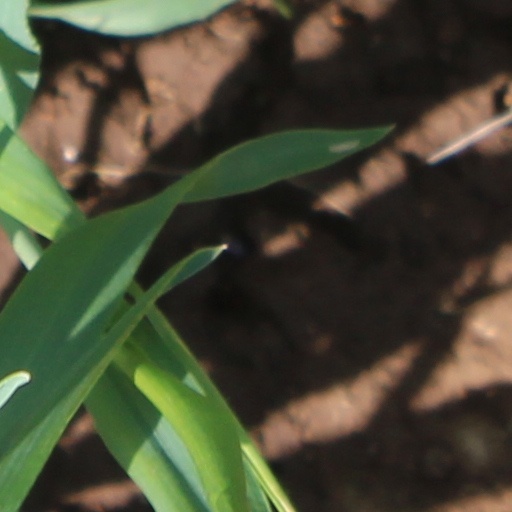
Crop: wheat